We Will Rock You (musical)

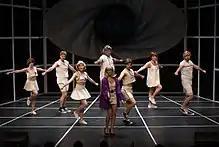
The cast at Magnus Theatre performs "Radio Gaga" (2017)

Another production opened at the Magnus Theatre in Thunder Bay, Ontario, on 8 September 2017. It played to sold-out audiences and was extended, closing on 30 September 2017.